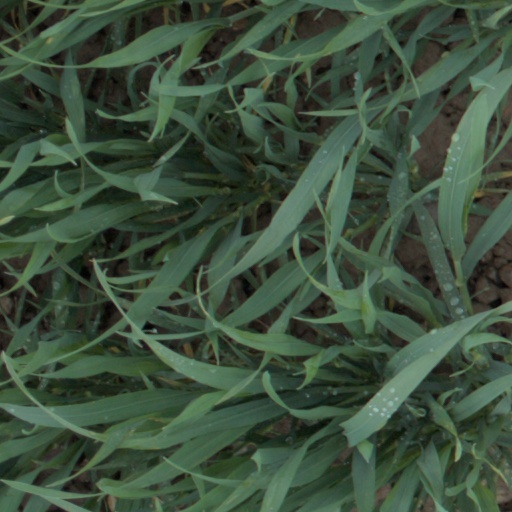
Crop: wheat